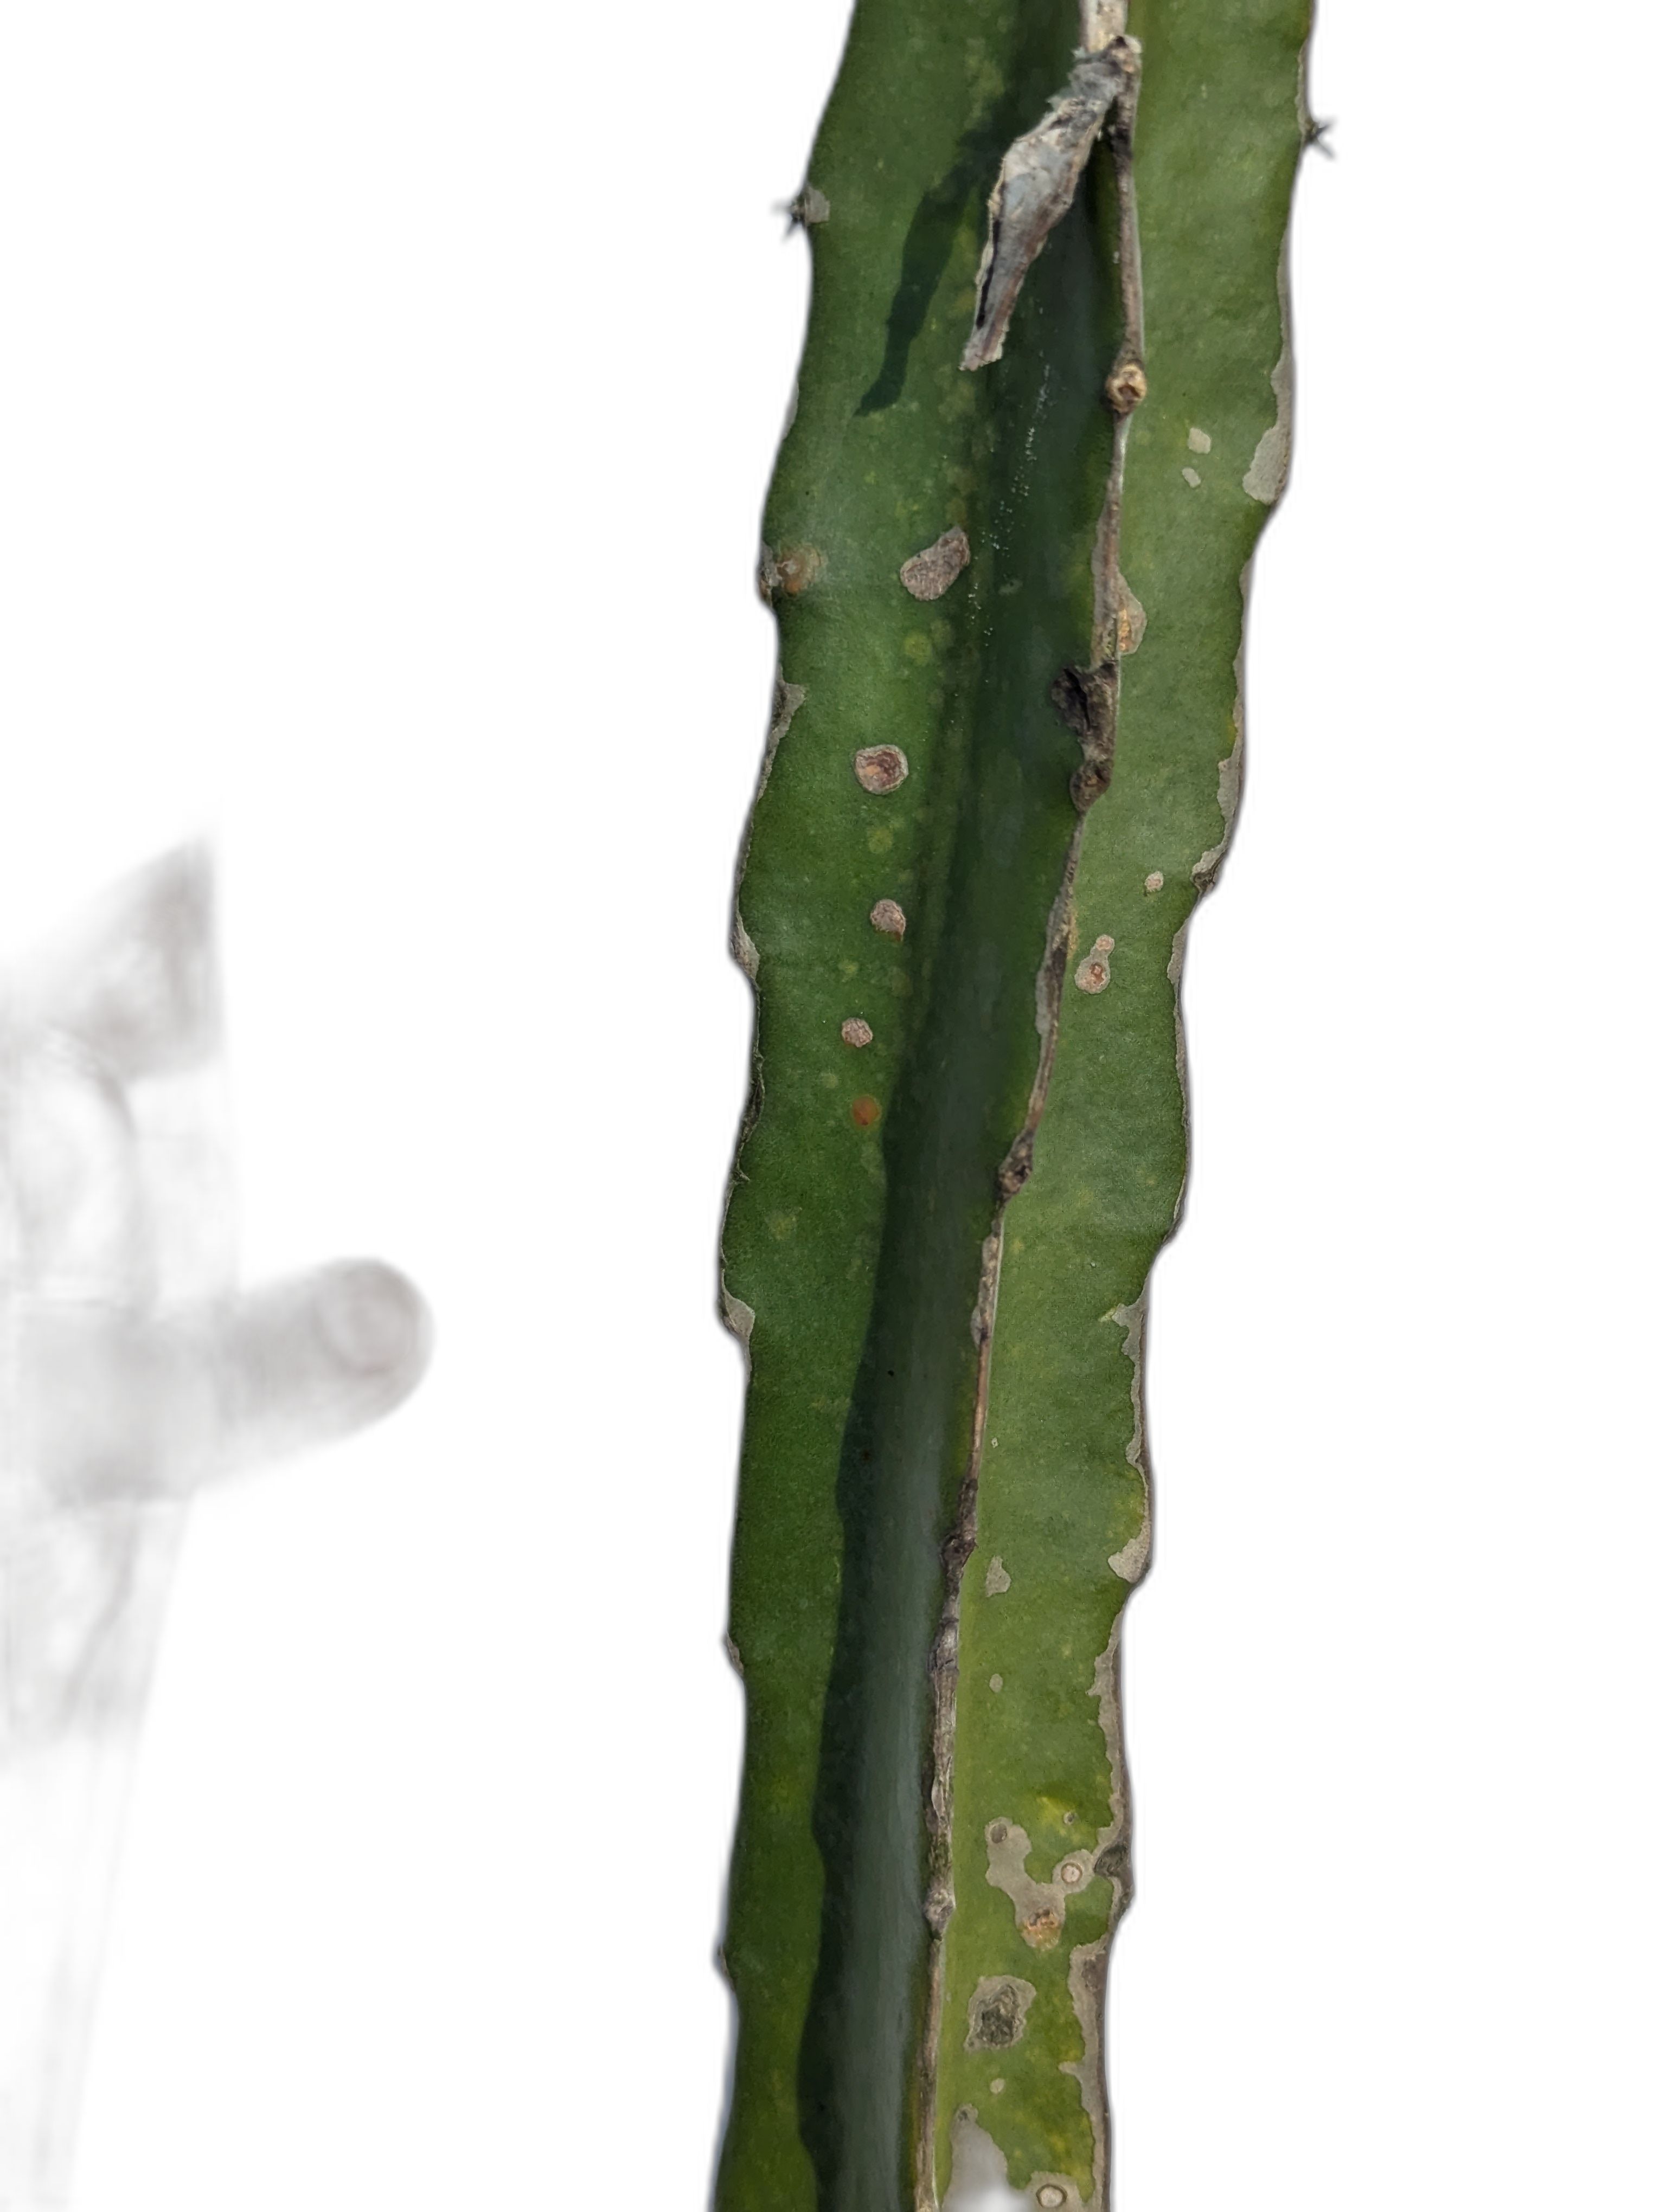
Label: Bad leaf